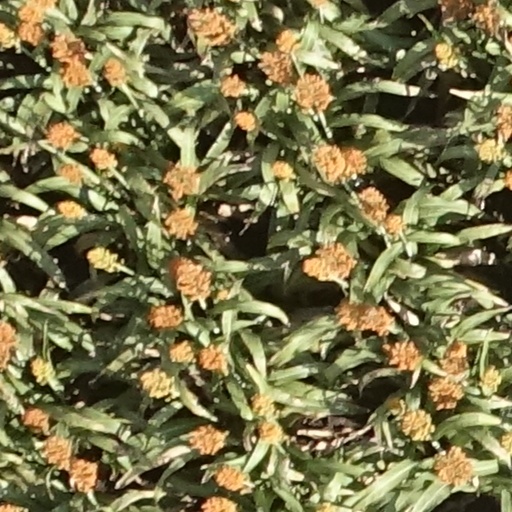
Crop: sorghum